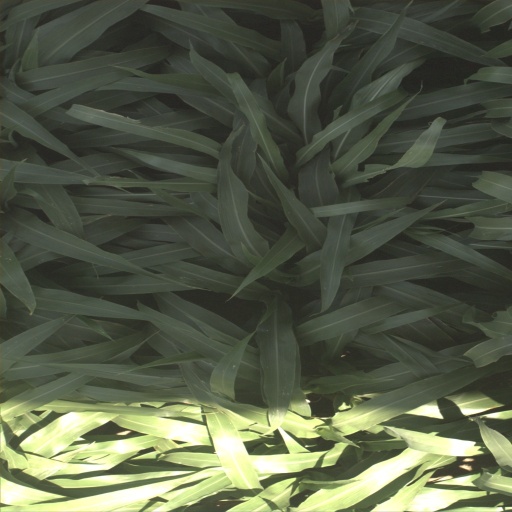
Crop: sorghum